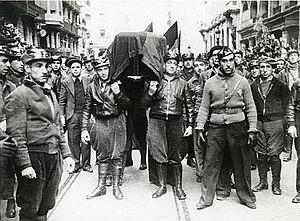
Enterrement de Buenaventura Durruti Barcelone 23 novembre 1936
Carl Einstein, ou Karl Einstein, est un historien de l'art et un écrivain allemand, né le 26 avril 1885 dans une famille juive à Neuwied et mort le 5 juillet 1940 à la frontière franco-espagnole. Il appartient au courant de l'expressionnisme, et fut, par ailleurs, un collaborateur de Jean Renoir.
Buenaventura Durruti Dumange est une des figures principales de l'anarchisme espagnol avant et pendant la révolution sociale espagnole de 1936.
Jaume Miravitlles i Navarra est un homme politique et écrivain espagnol de langue catalane.
Juan García Oliver ou Joan Garcia i Oliver en catalan, né le 20 janvier 1901 à Reus et mort le 17 juillet 1980 à Guadalajara, est un anarcho-syndicaliste espagnol, militant de la Confédération nationale du travail et de la Fédération anarchiste ibérique.